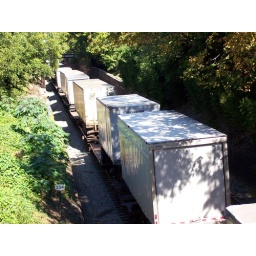
I was standing on a bridge going over the train tracks in Salisbury, NC while this train went under me.